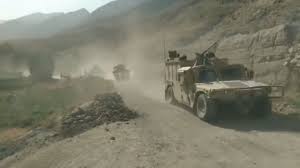
Label: Self Propelled Artillery